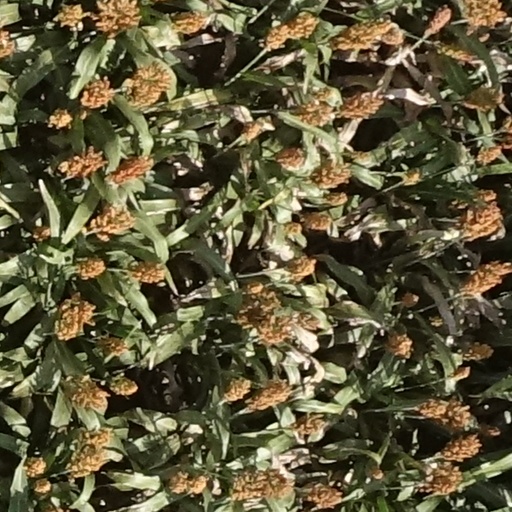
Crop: sorghum